Tobler's second law of geography

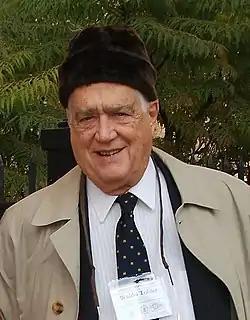
Waldo Tobler in front of the Newberry Library. Chicago, November 2007

The second law of geography, according to Waldo Tobler, is "" This is an extension of his first. He first published it in 1999 in reply to a paper titled "Linear pycnophylactic reallocation comment on a paper by D. Martin" and then again in response to criticism of his first law of geography titled "On the First Law of Geography: A Reply". Much of this criticism was centered on the question of if laws were meaningful in geography or any of the social sciences. In this document, Tobler proposed his second law while recognizing others have proposed other concepts to fill the role of 2nd law. Tobler asserted that this phenomenon is common enough to warrant the title of 2nd law of geography. Unlike Tobler's first law of geography, which is relatively well accepted among geographers, there are a few contenders for the title of the second law of geography. Tobler's second law of geography is less well known but still has profound implications for geography and spatial analysis.